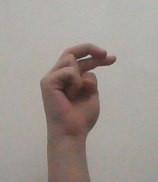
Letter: zay